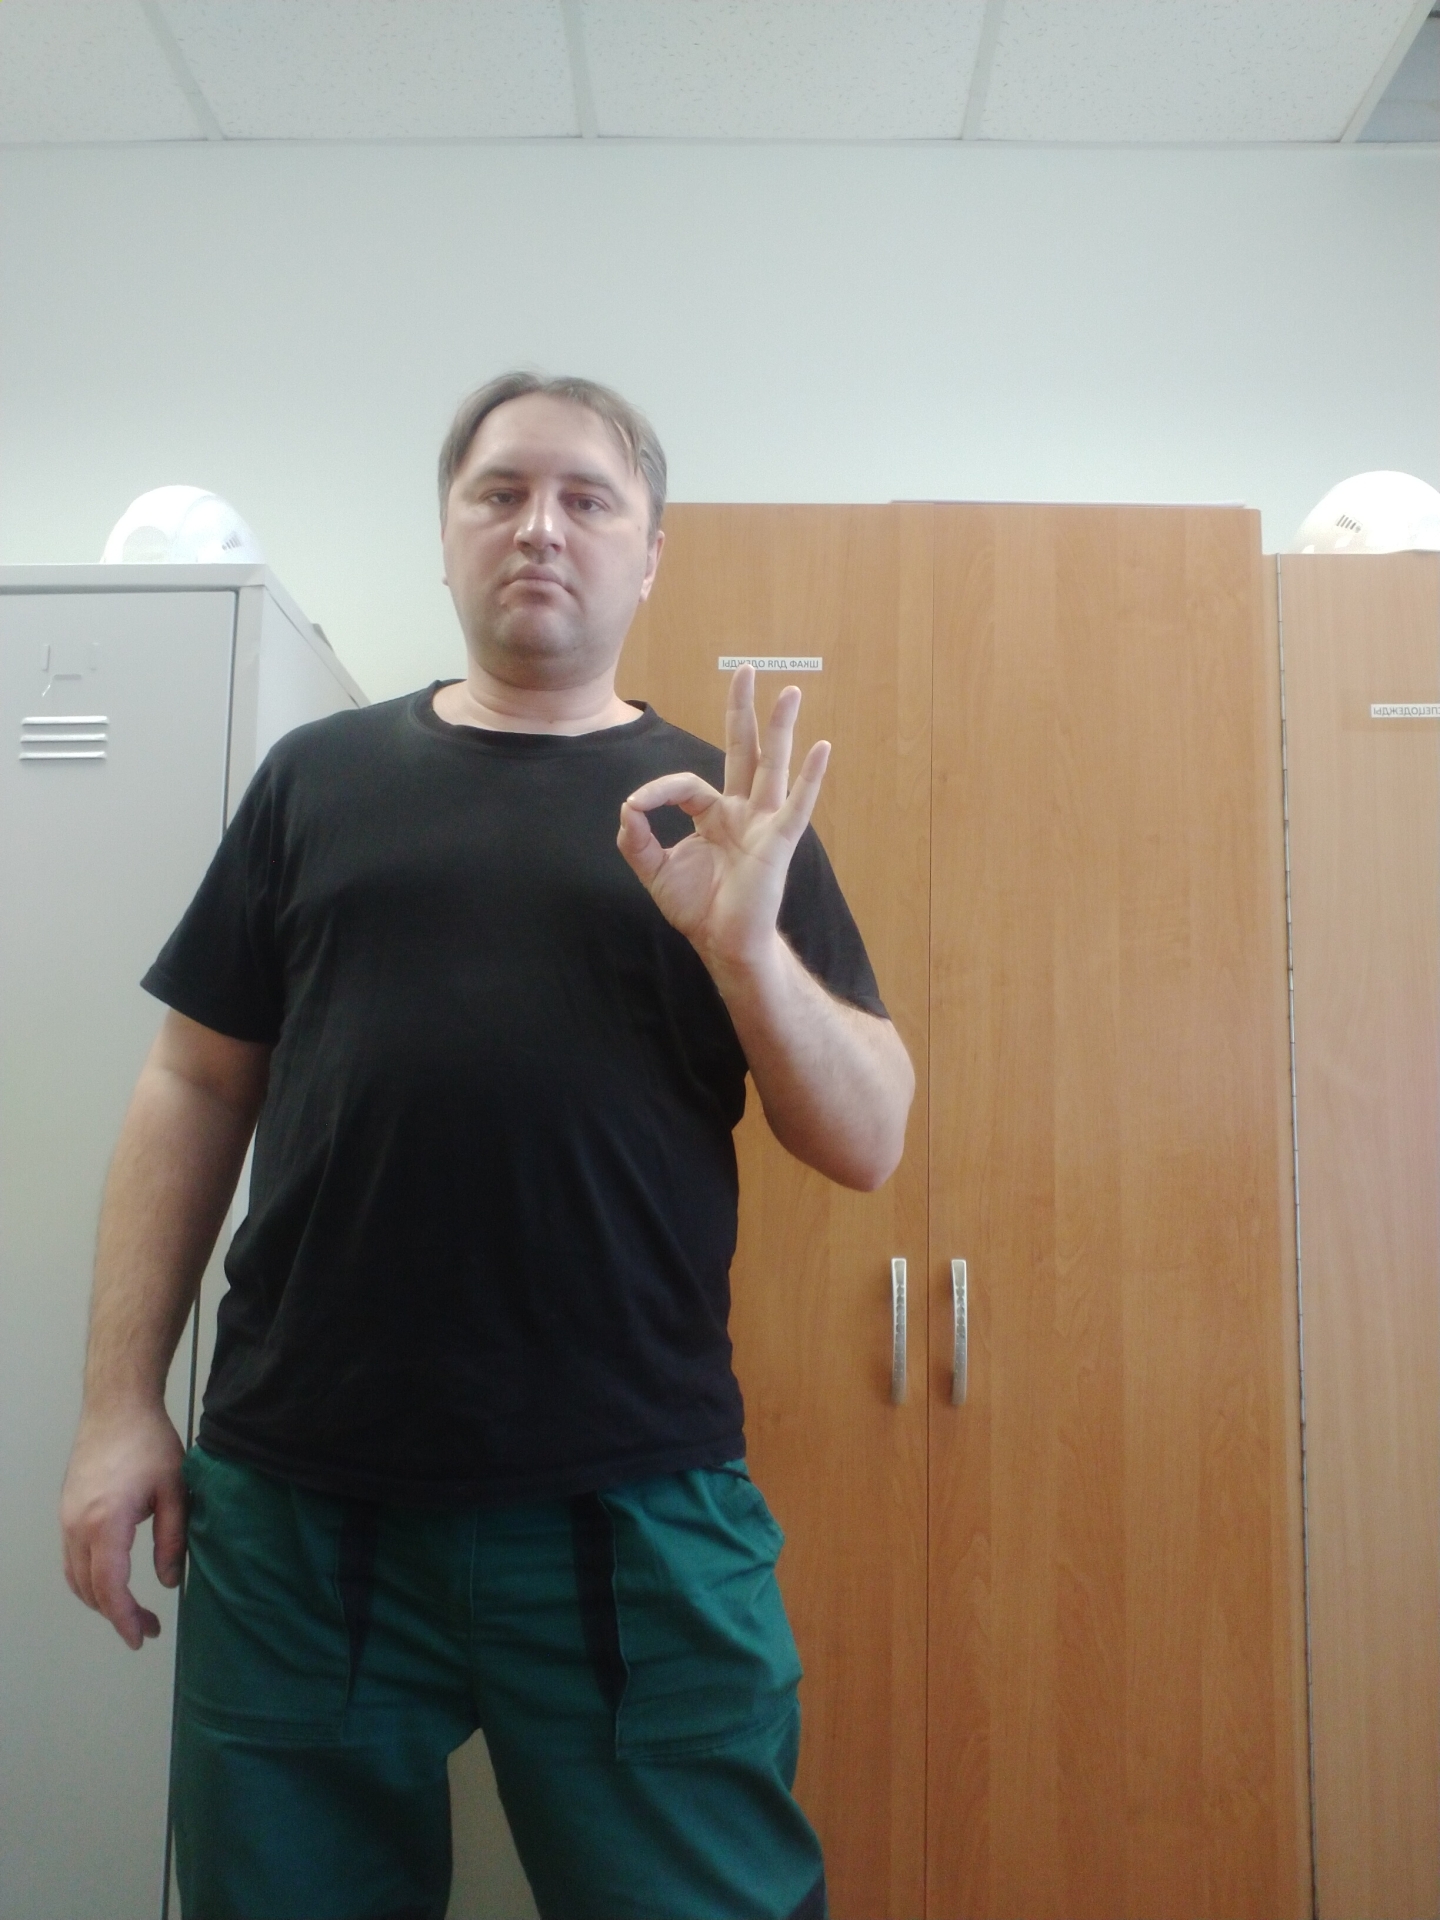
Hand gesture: ok